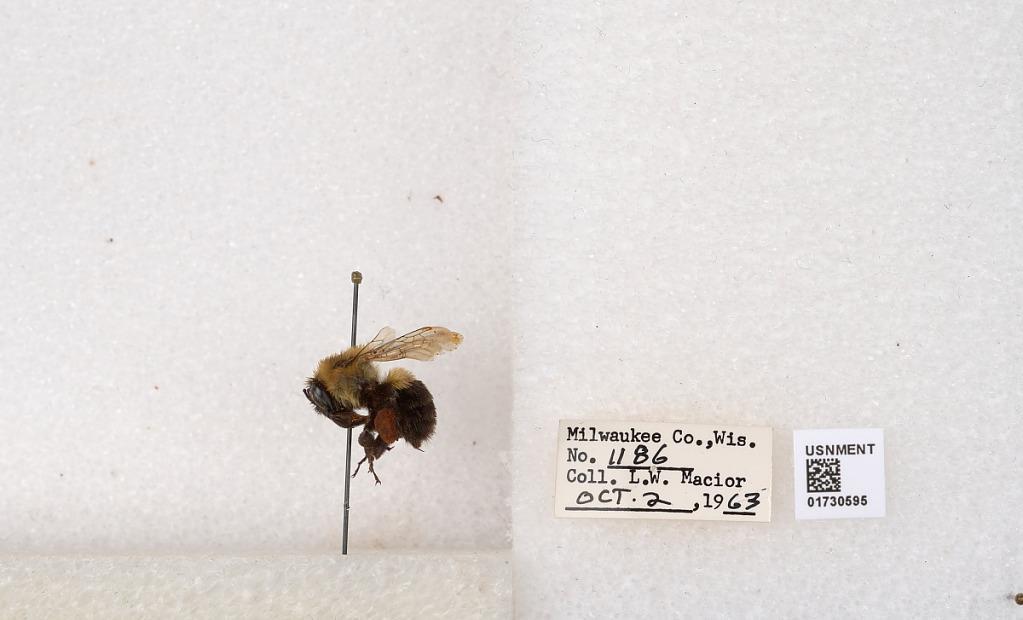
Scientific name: Bombus impatiens Cresson
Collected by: L. Macior
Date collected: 1963-10-2
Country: United States
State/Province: Wisconsin
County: Milwaukee
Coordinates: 43.0217, -87.9291